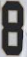
Number: 8